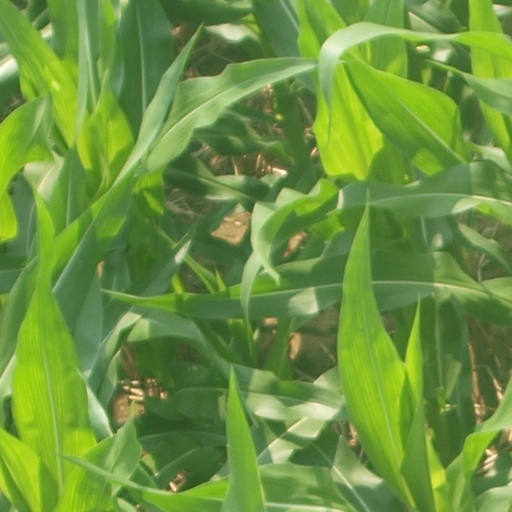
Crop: maize; corn